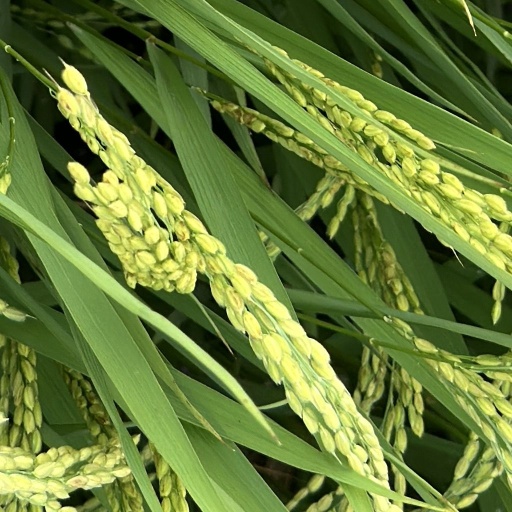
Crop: rice